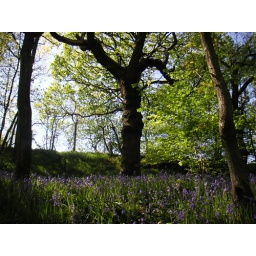
A large tree keeps watch over the younger trees in this part of the woodland.